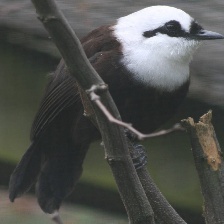
Species: SAMATRAN THRUSH
Scientific name: MYOPHONUS CASTANEUS